Colonial navies of Australia

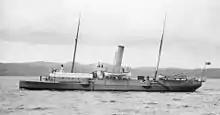
"Protector" in 1900

In the 1880s South Australia began initial steps towards the establishment of a naval force. Sir William Jervois, then governor of South Australia, was the strongest advocate for a colonial navy. September 1884 saw the arrival of the 920 ton ship , at the time the most advanced ship in any of the colonial navies.